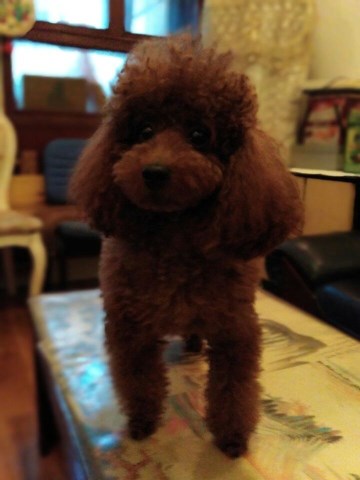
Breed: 2925-n000114-toy_poodle